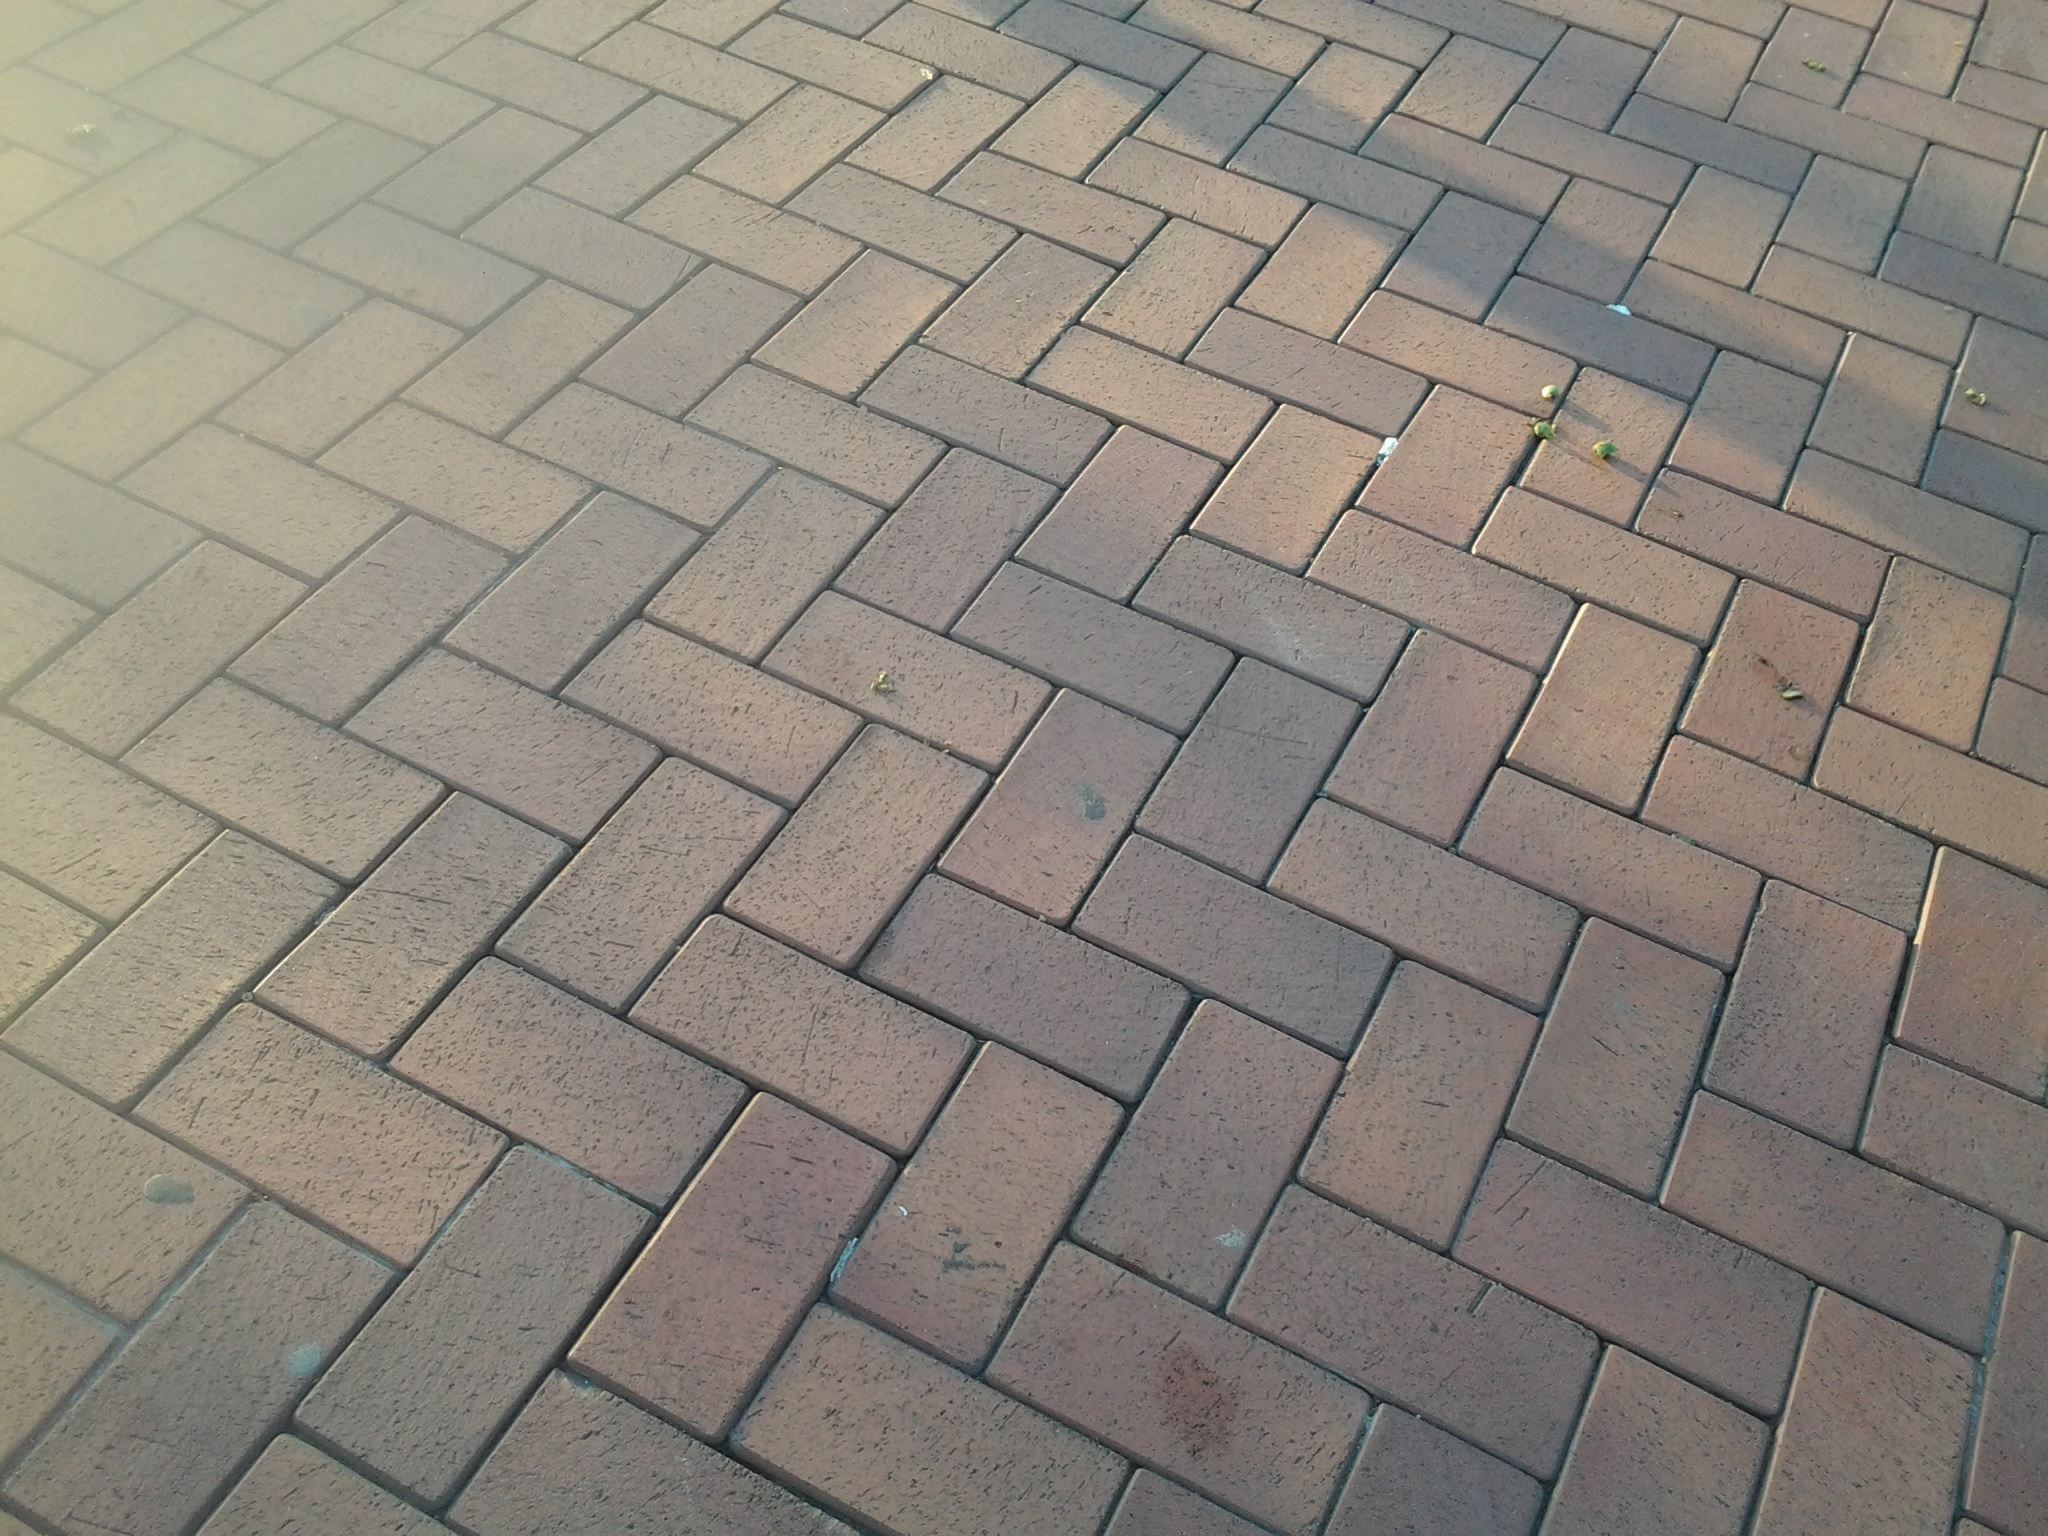
texture, sidewalk, floor, roof, cobblestone, asphalt, walkway, soil, tile, brick, material, driveway, paving stones, flooring, road surface, outdoor structure, flagstone